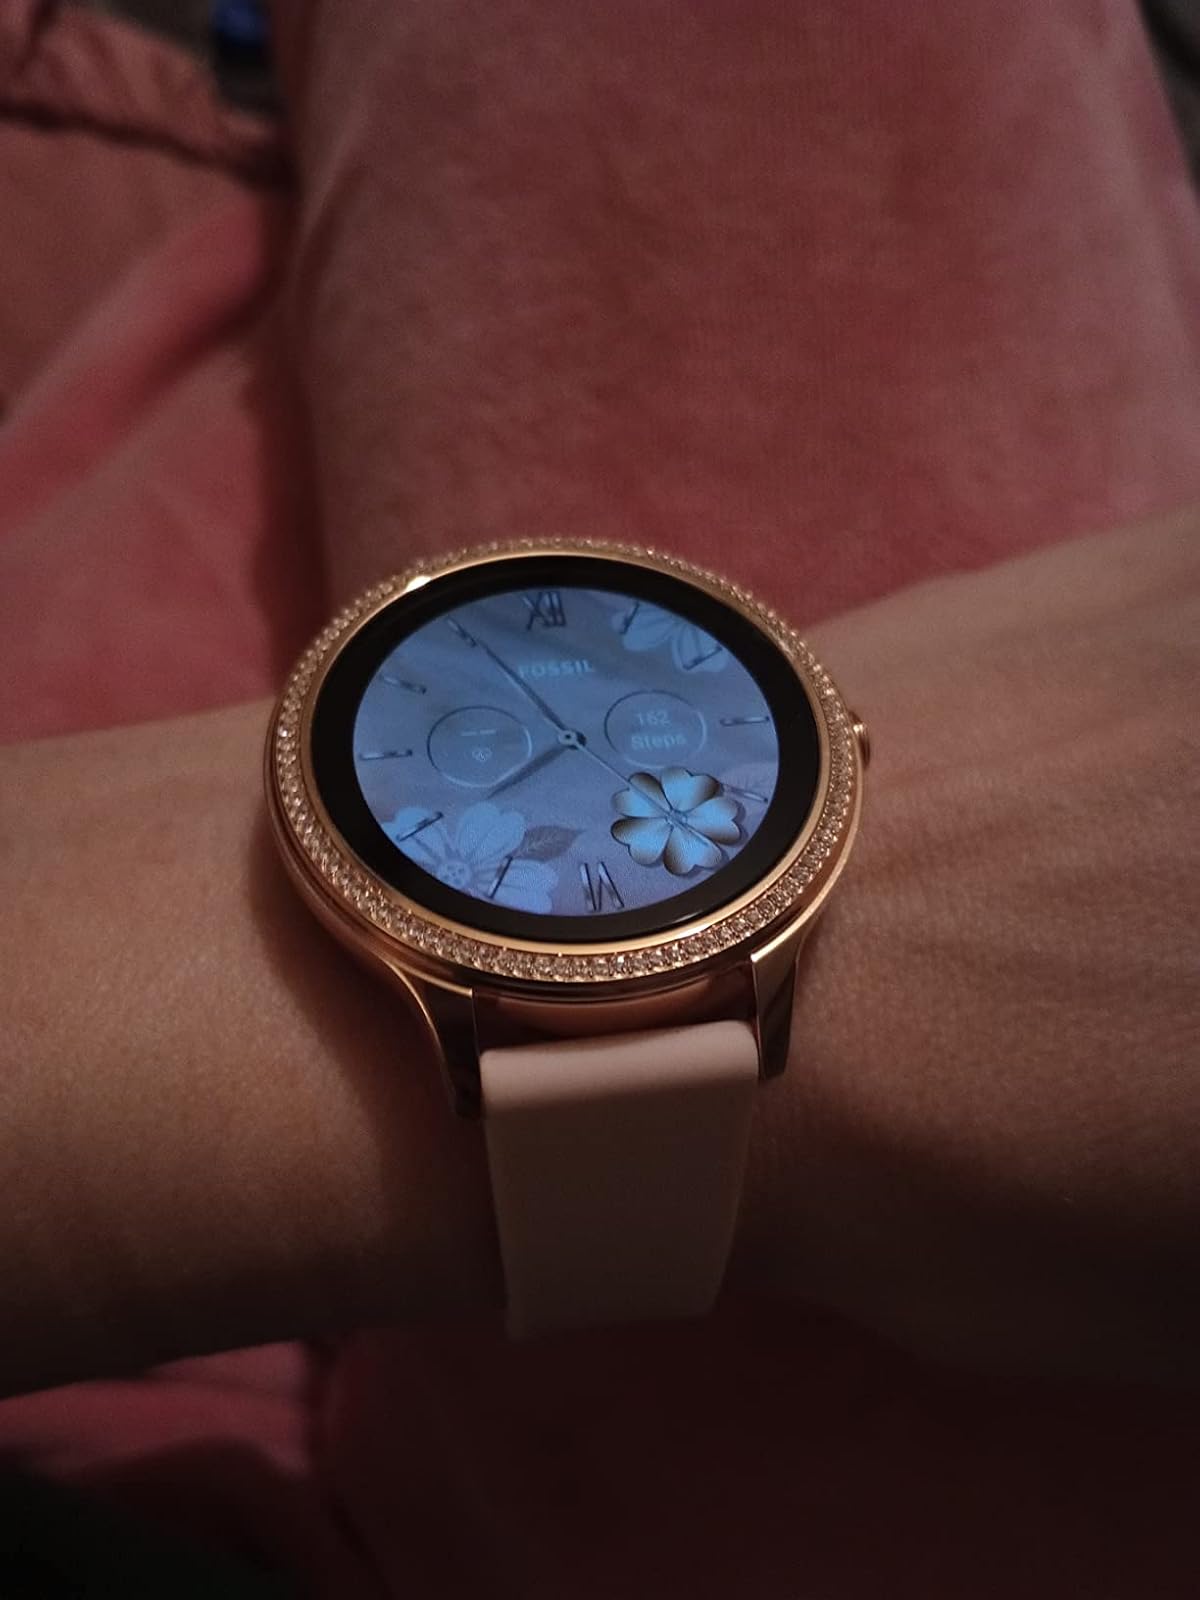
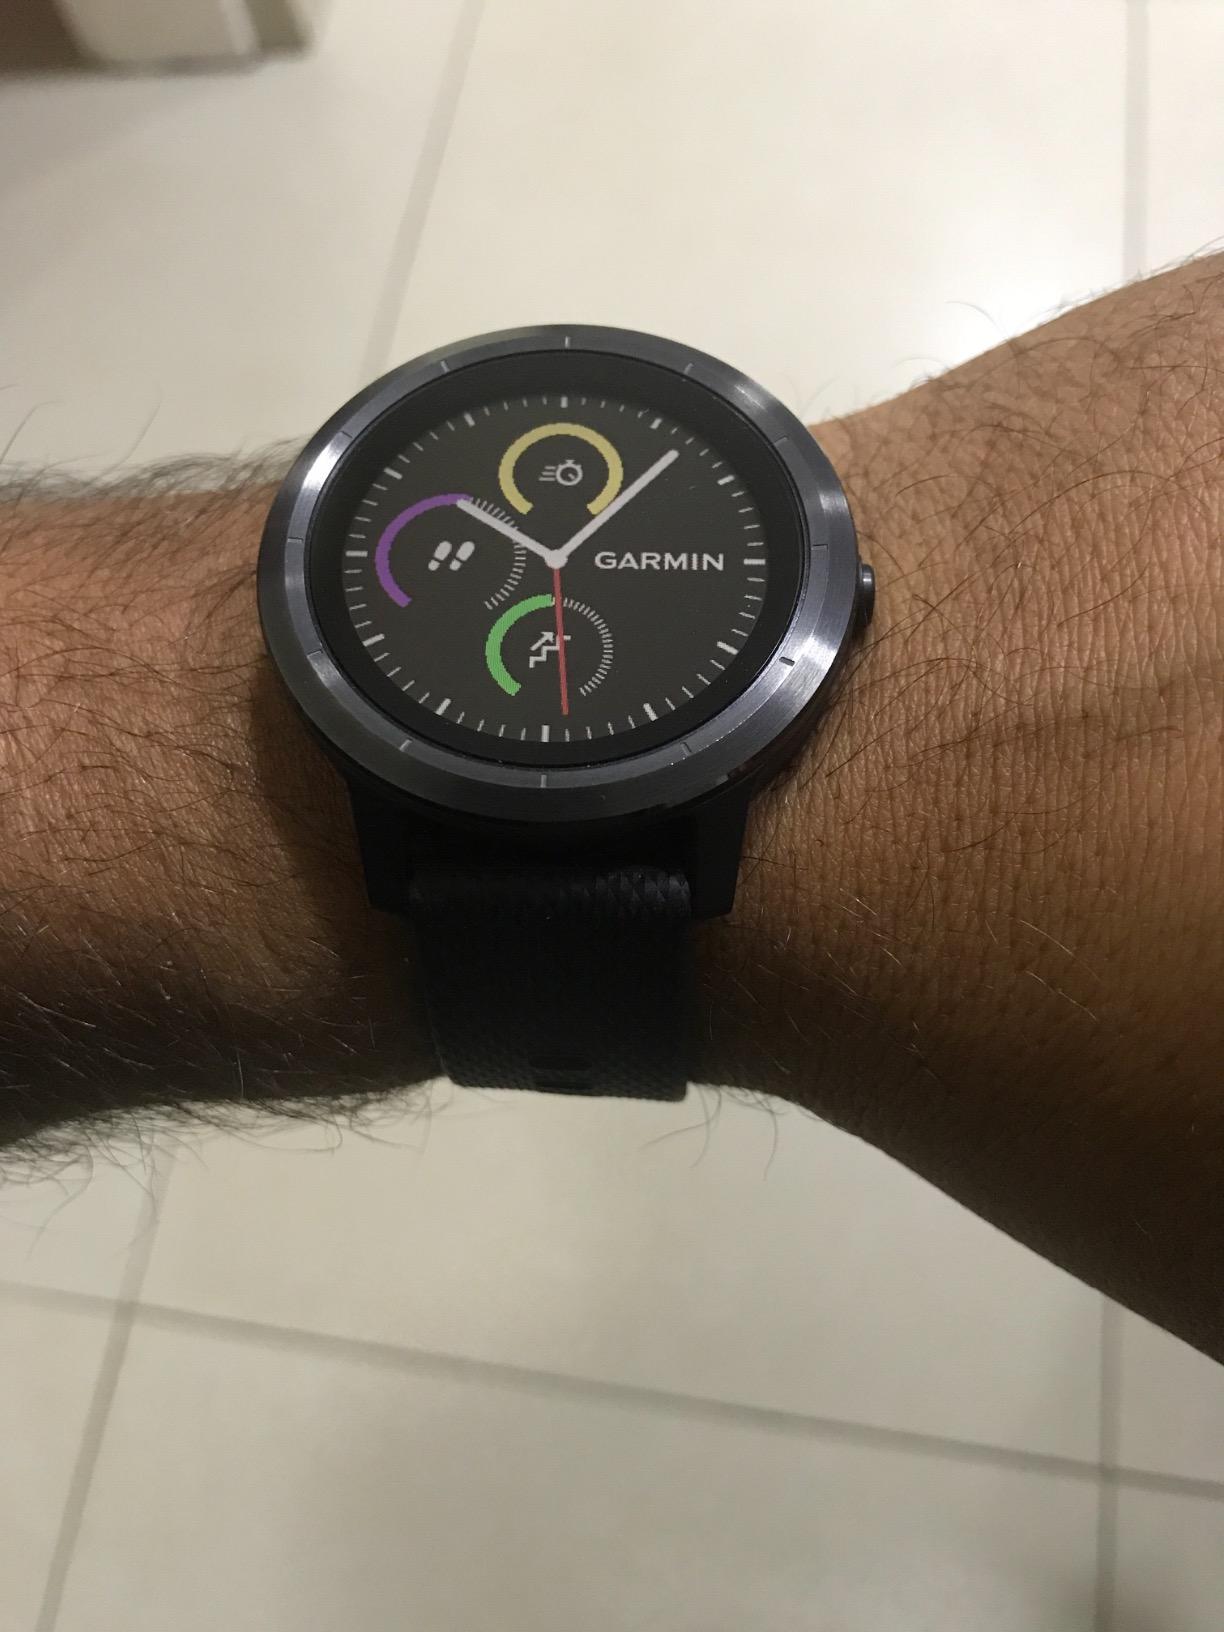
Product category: smartwatch
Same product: no